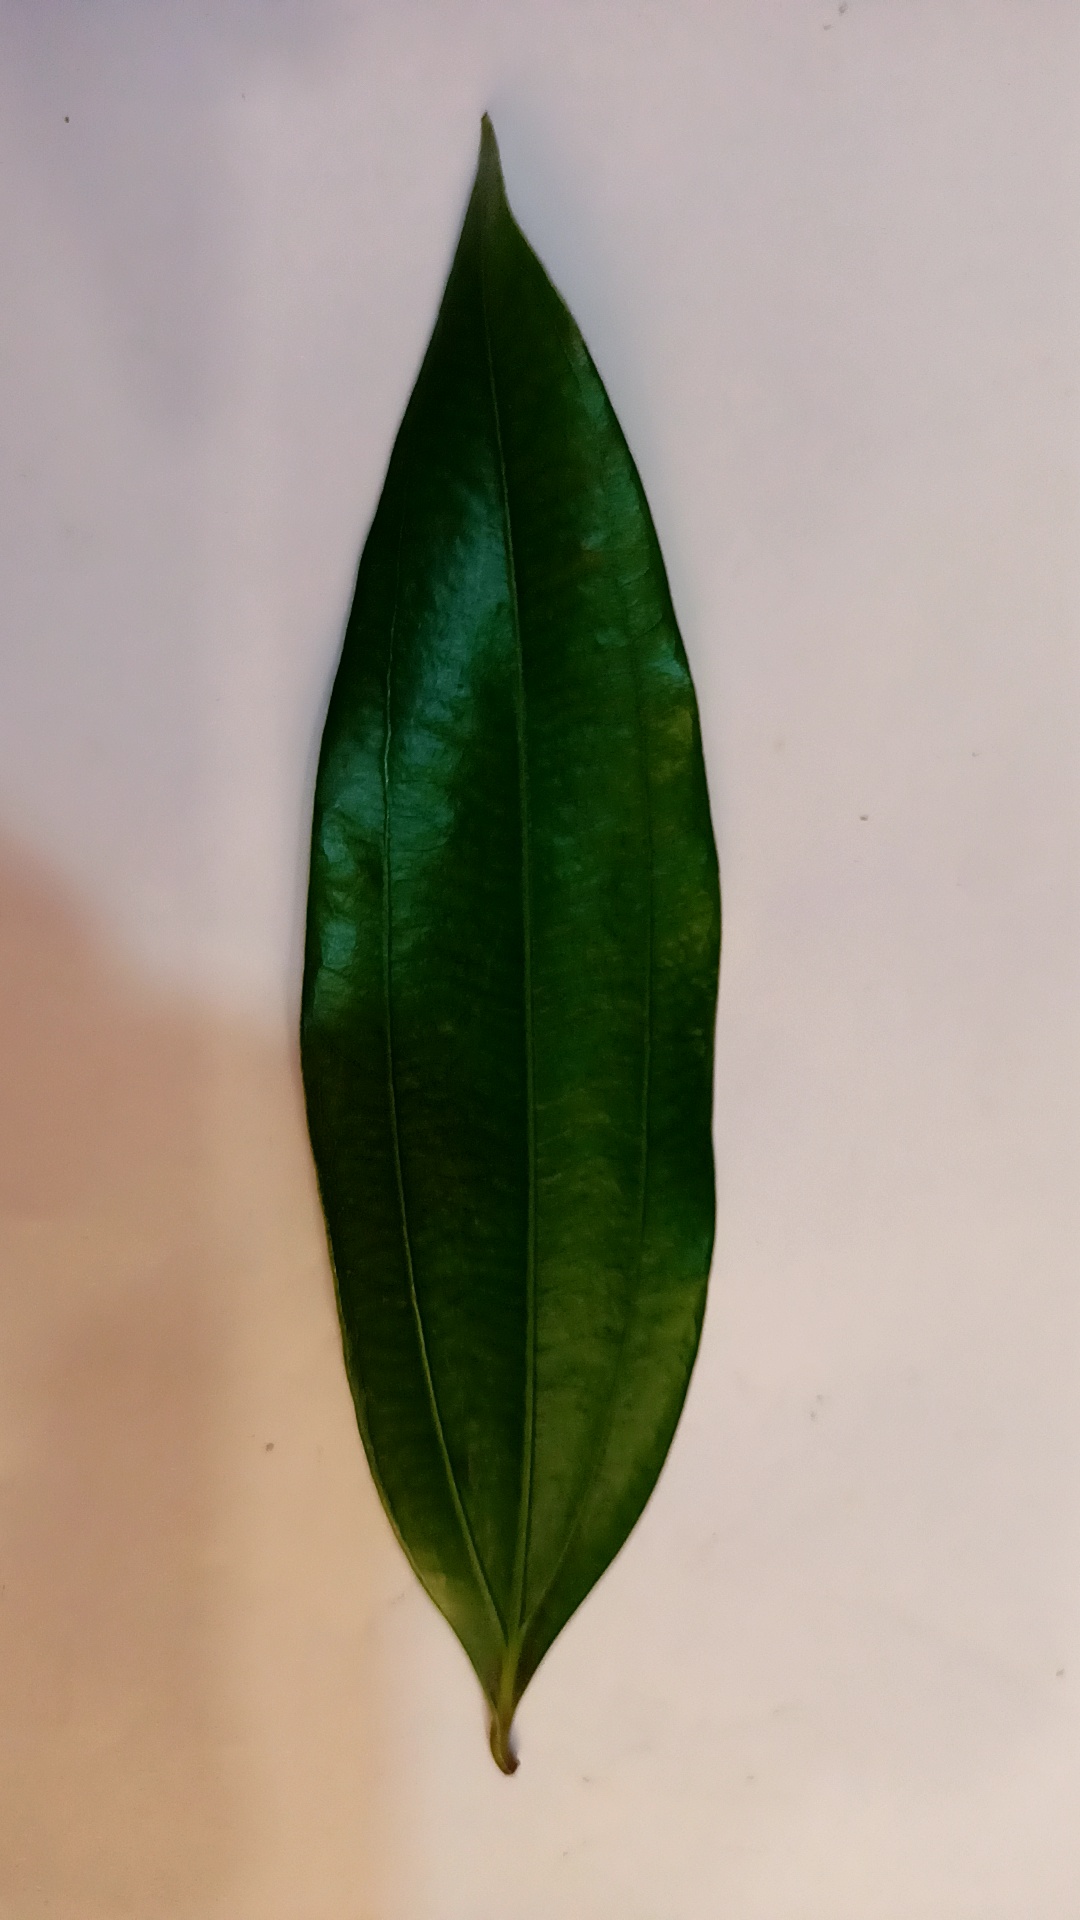
Label: Healthy